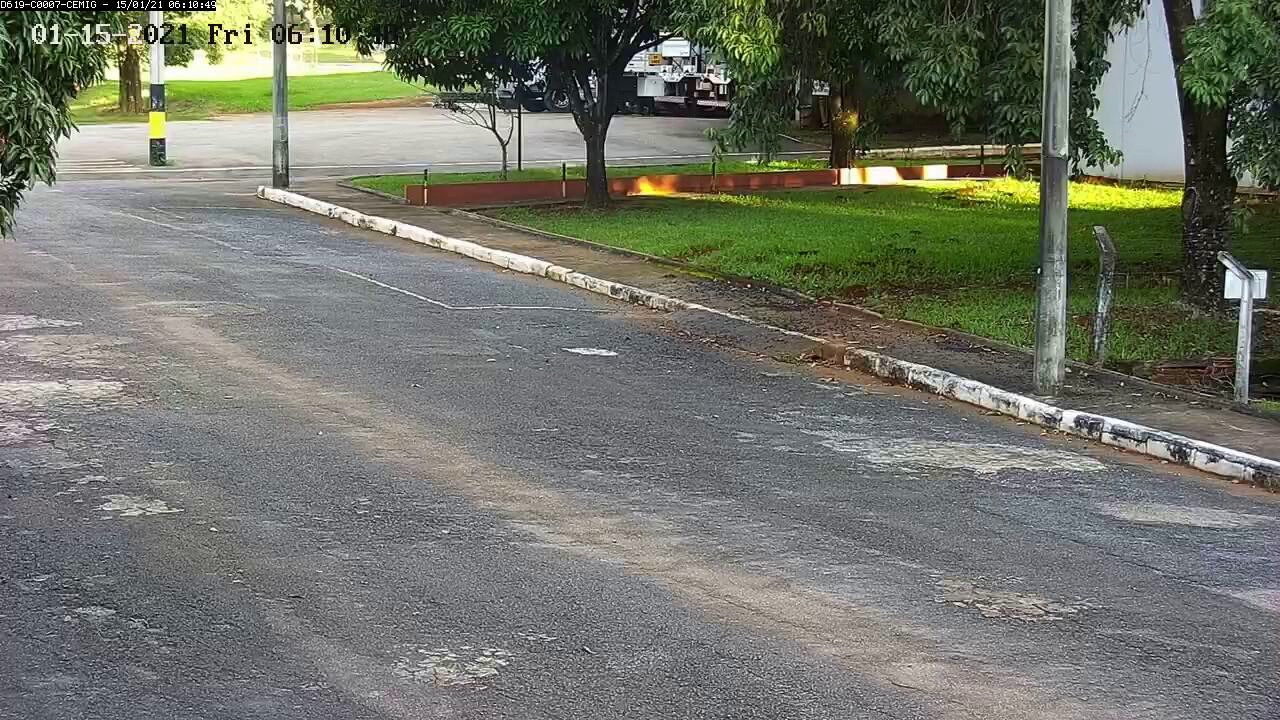
Fire: no
Smoke: no